John Yorke (1685–1757)

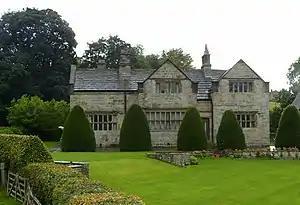
The relocated Gouthwaite Hall

On his father's death Yorke inherited the family estates in Nidderdale and Richmond. In 1732 he married Anne Darcy, daughter of James Darcy, who had served as MP for Richmond with John's father.